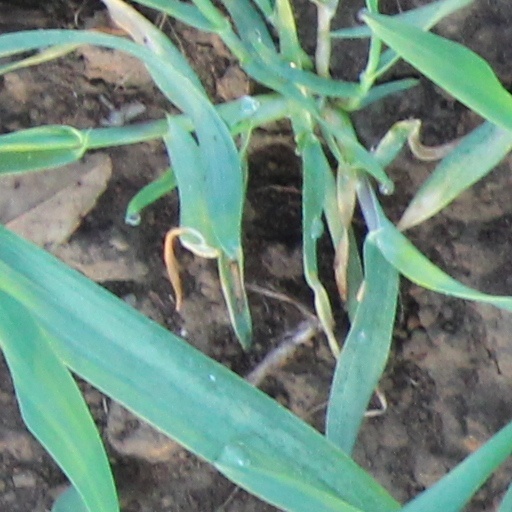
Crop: wheat